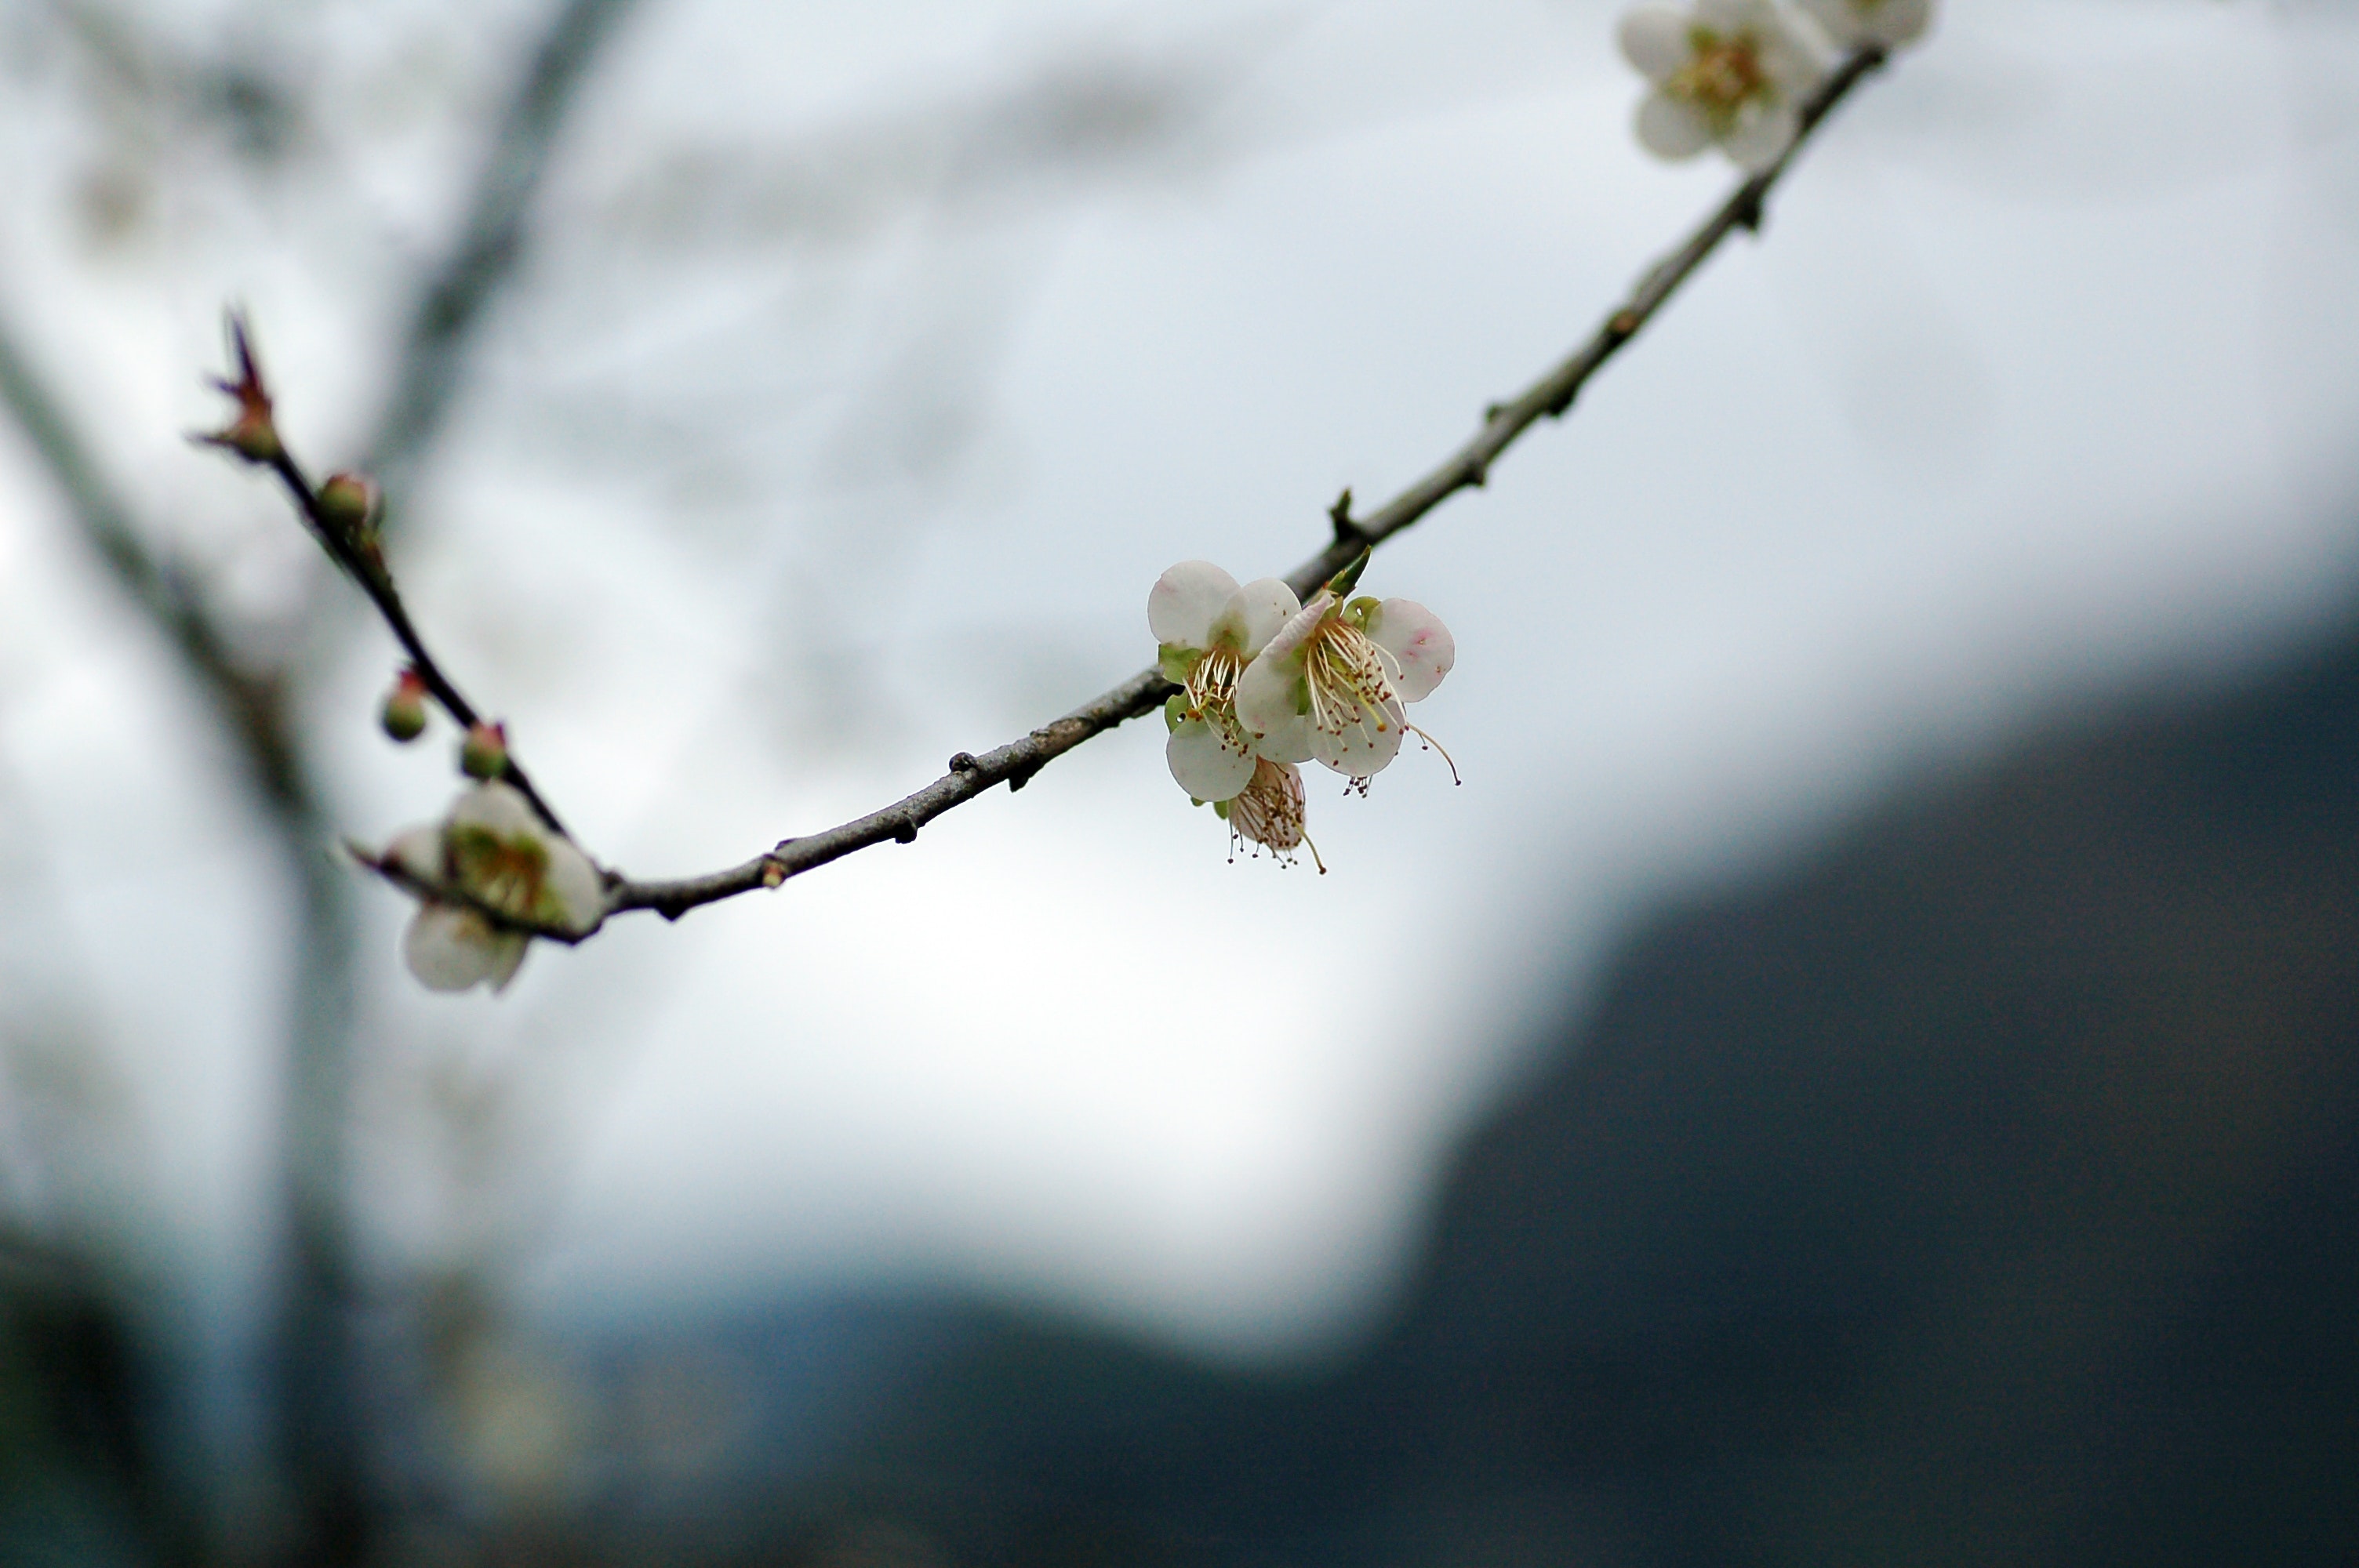
branch, twig, spring, flower, blossom, plant, tree, bud, close up, sky, cherry blossom, plant stem, macro photography, photography, winter